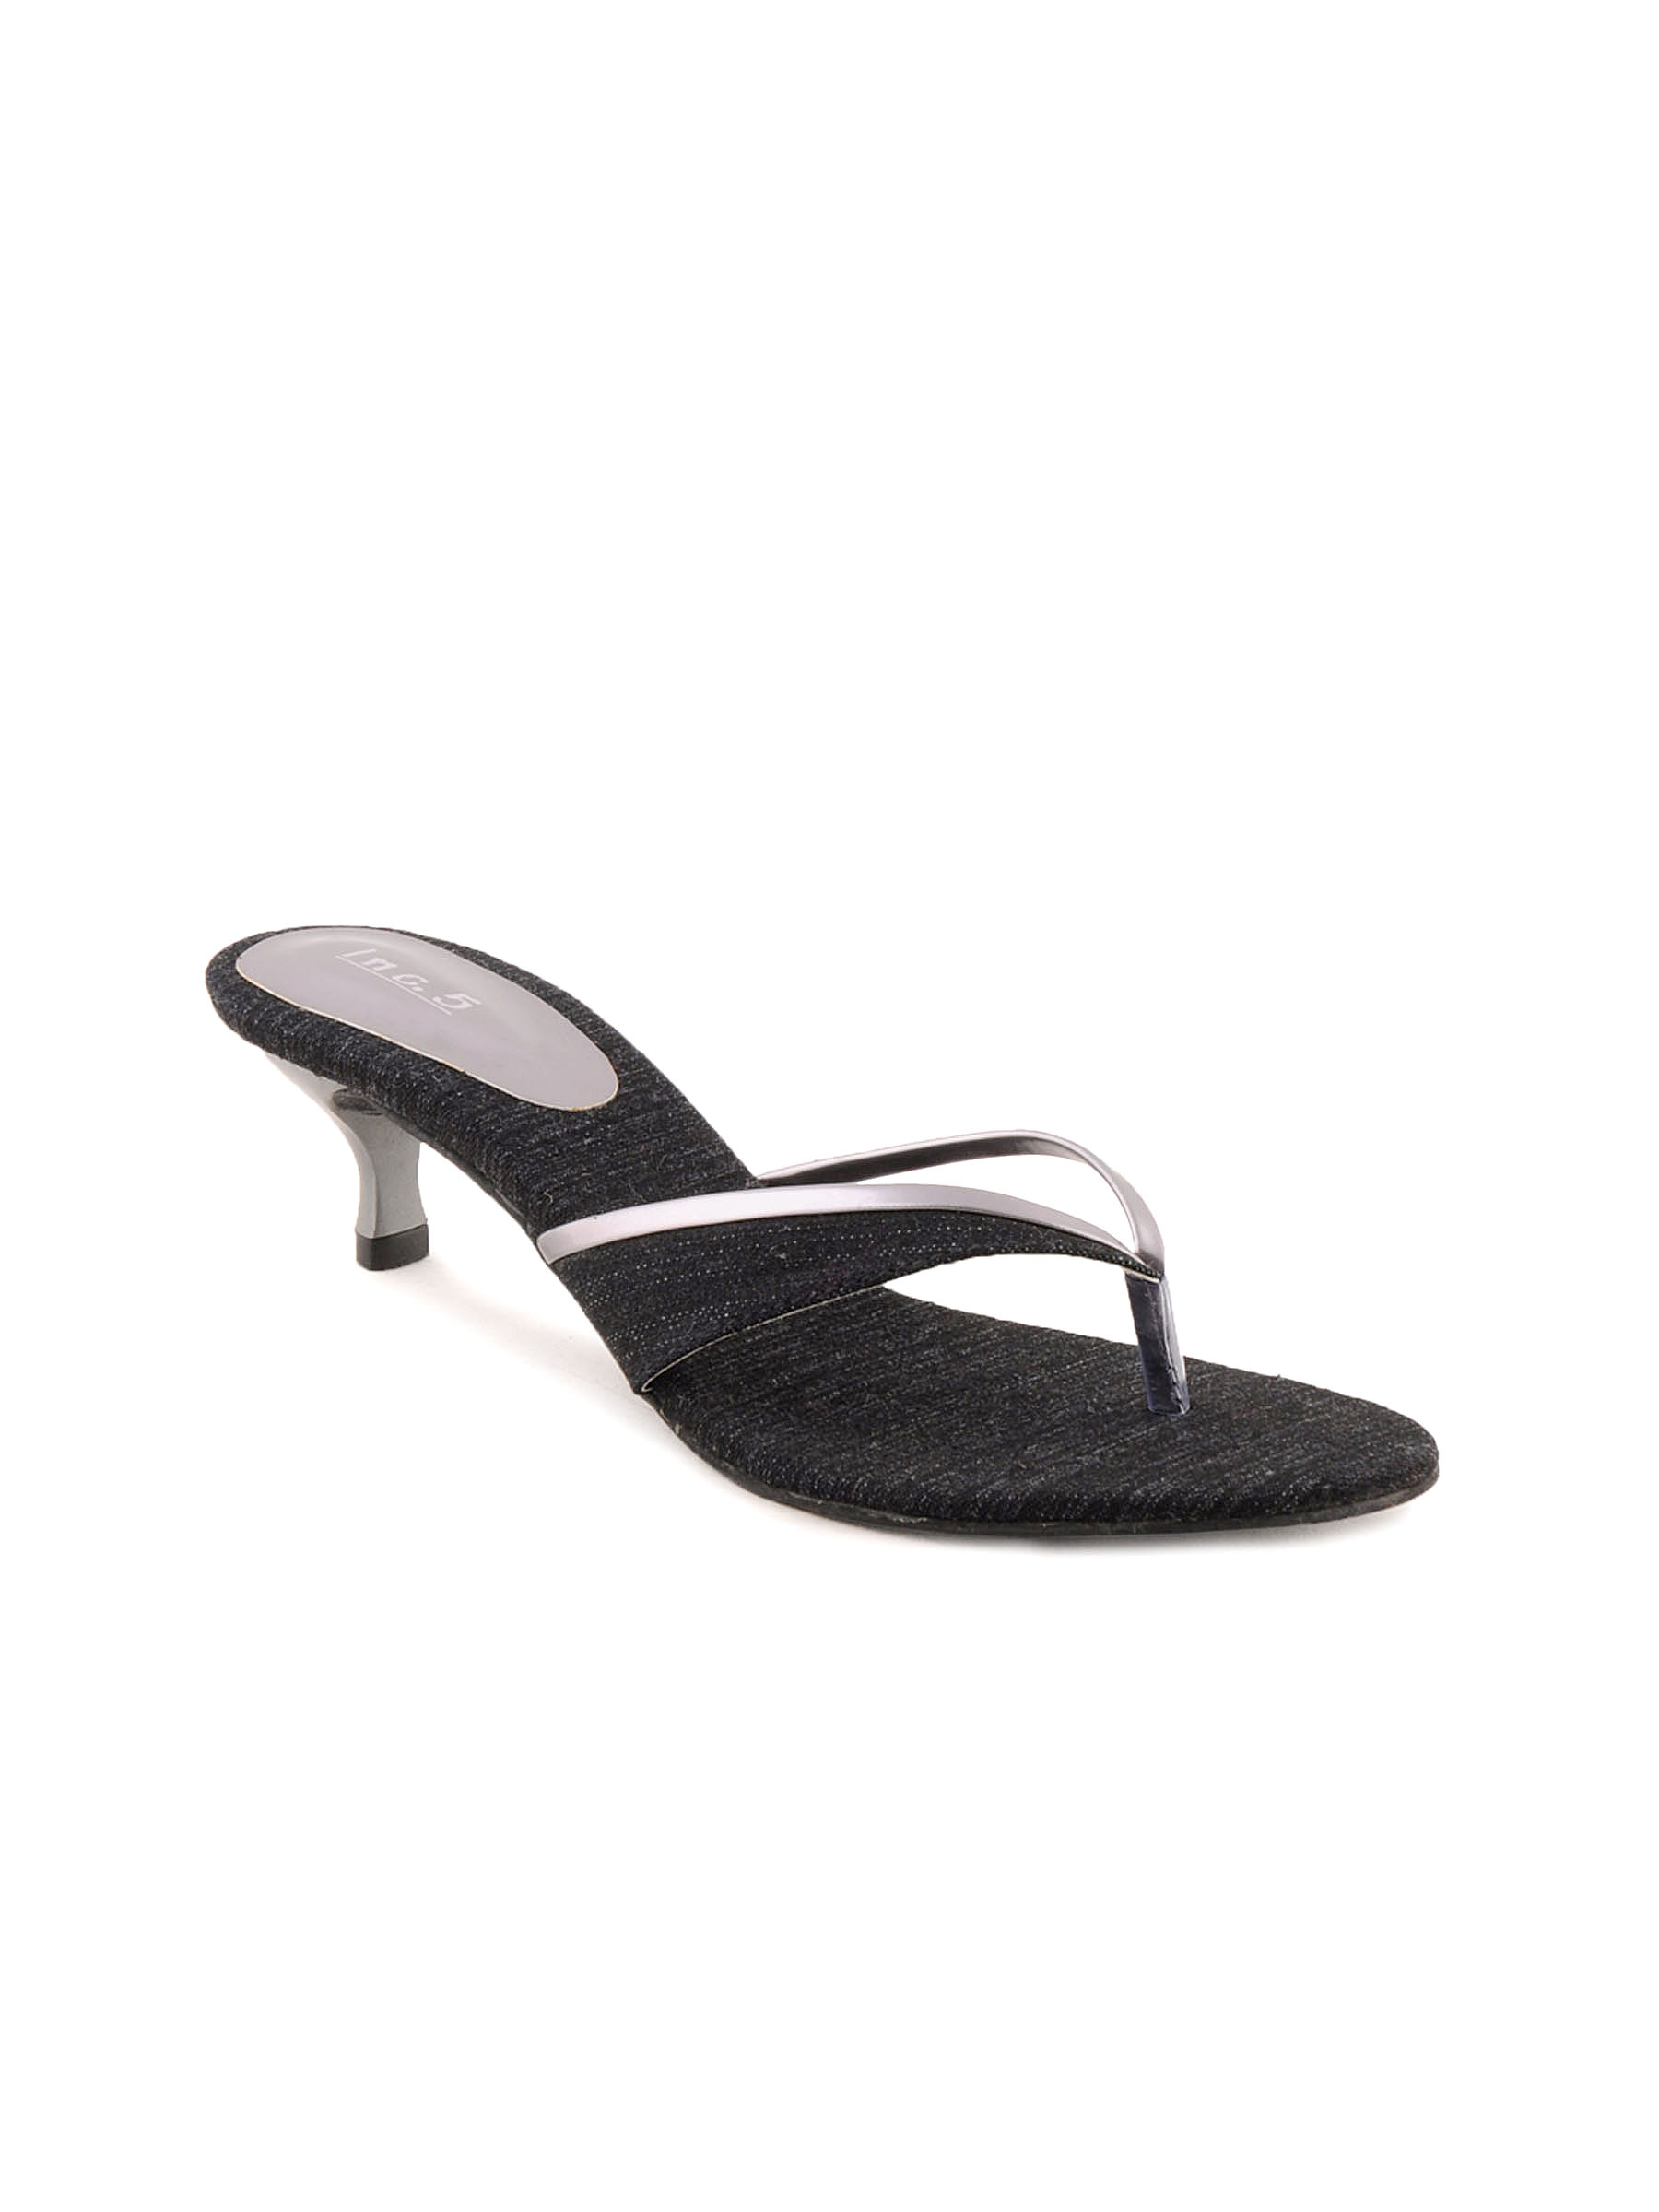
Inc.5 Women Black Casual Heels
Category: Footwear / Shoes / Heels
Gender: Women
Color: Black
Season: Winter 2012
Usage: Casual